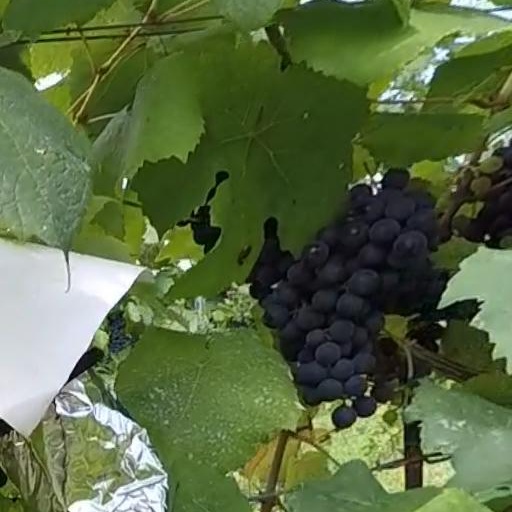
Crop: grape